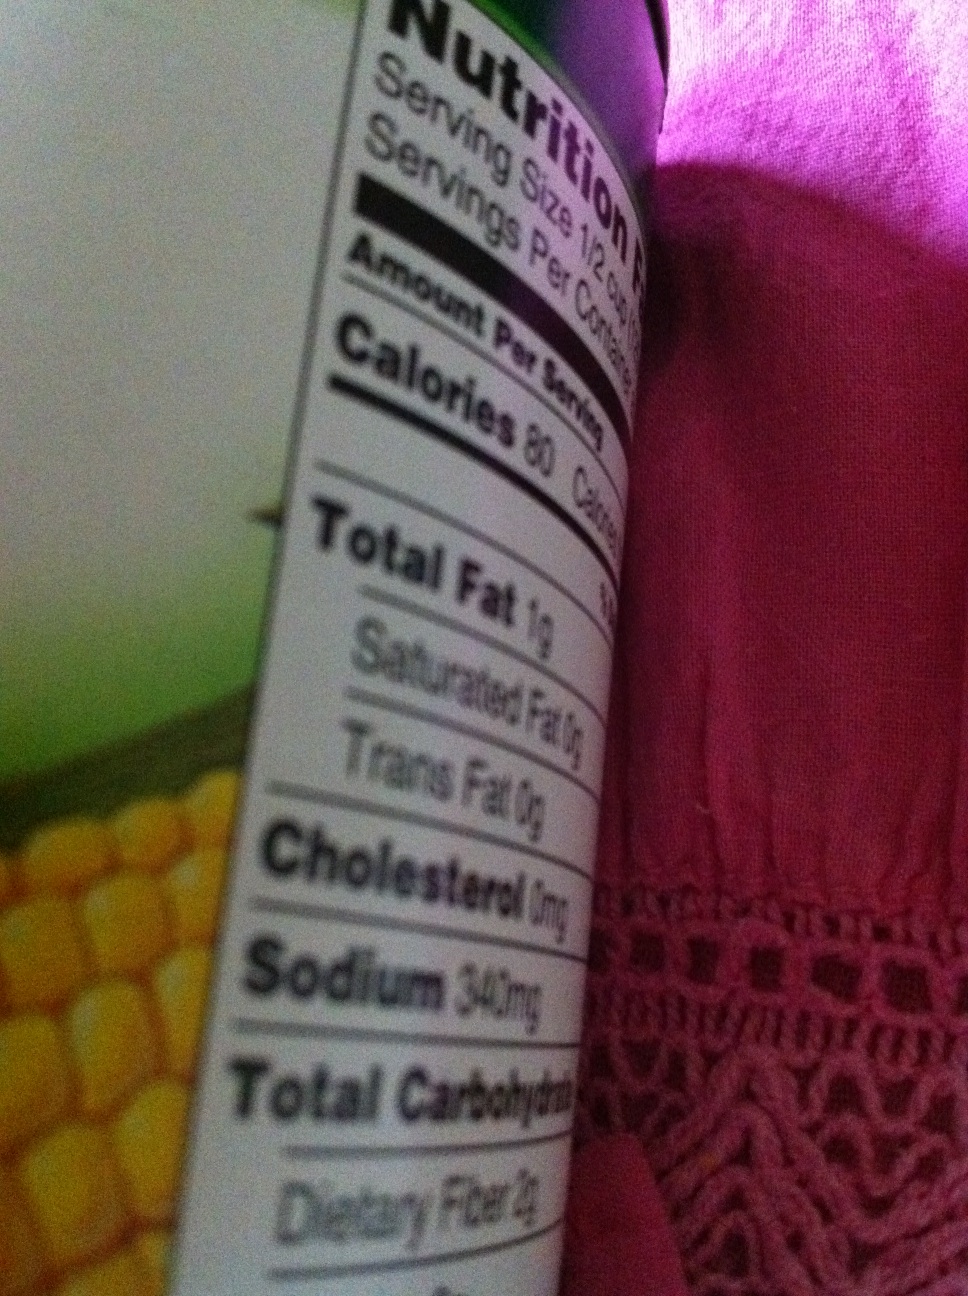Question: What is this can?
Answer: corn